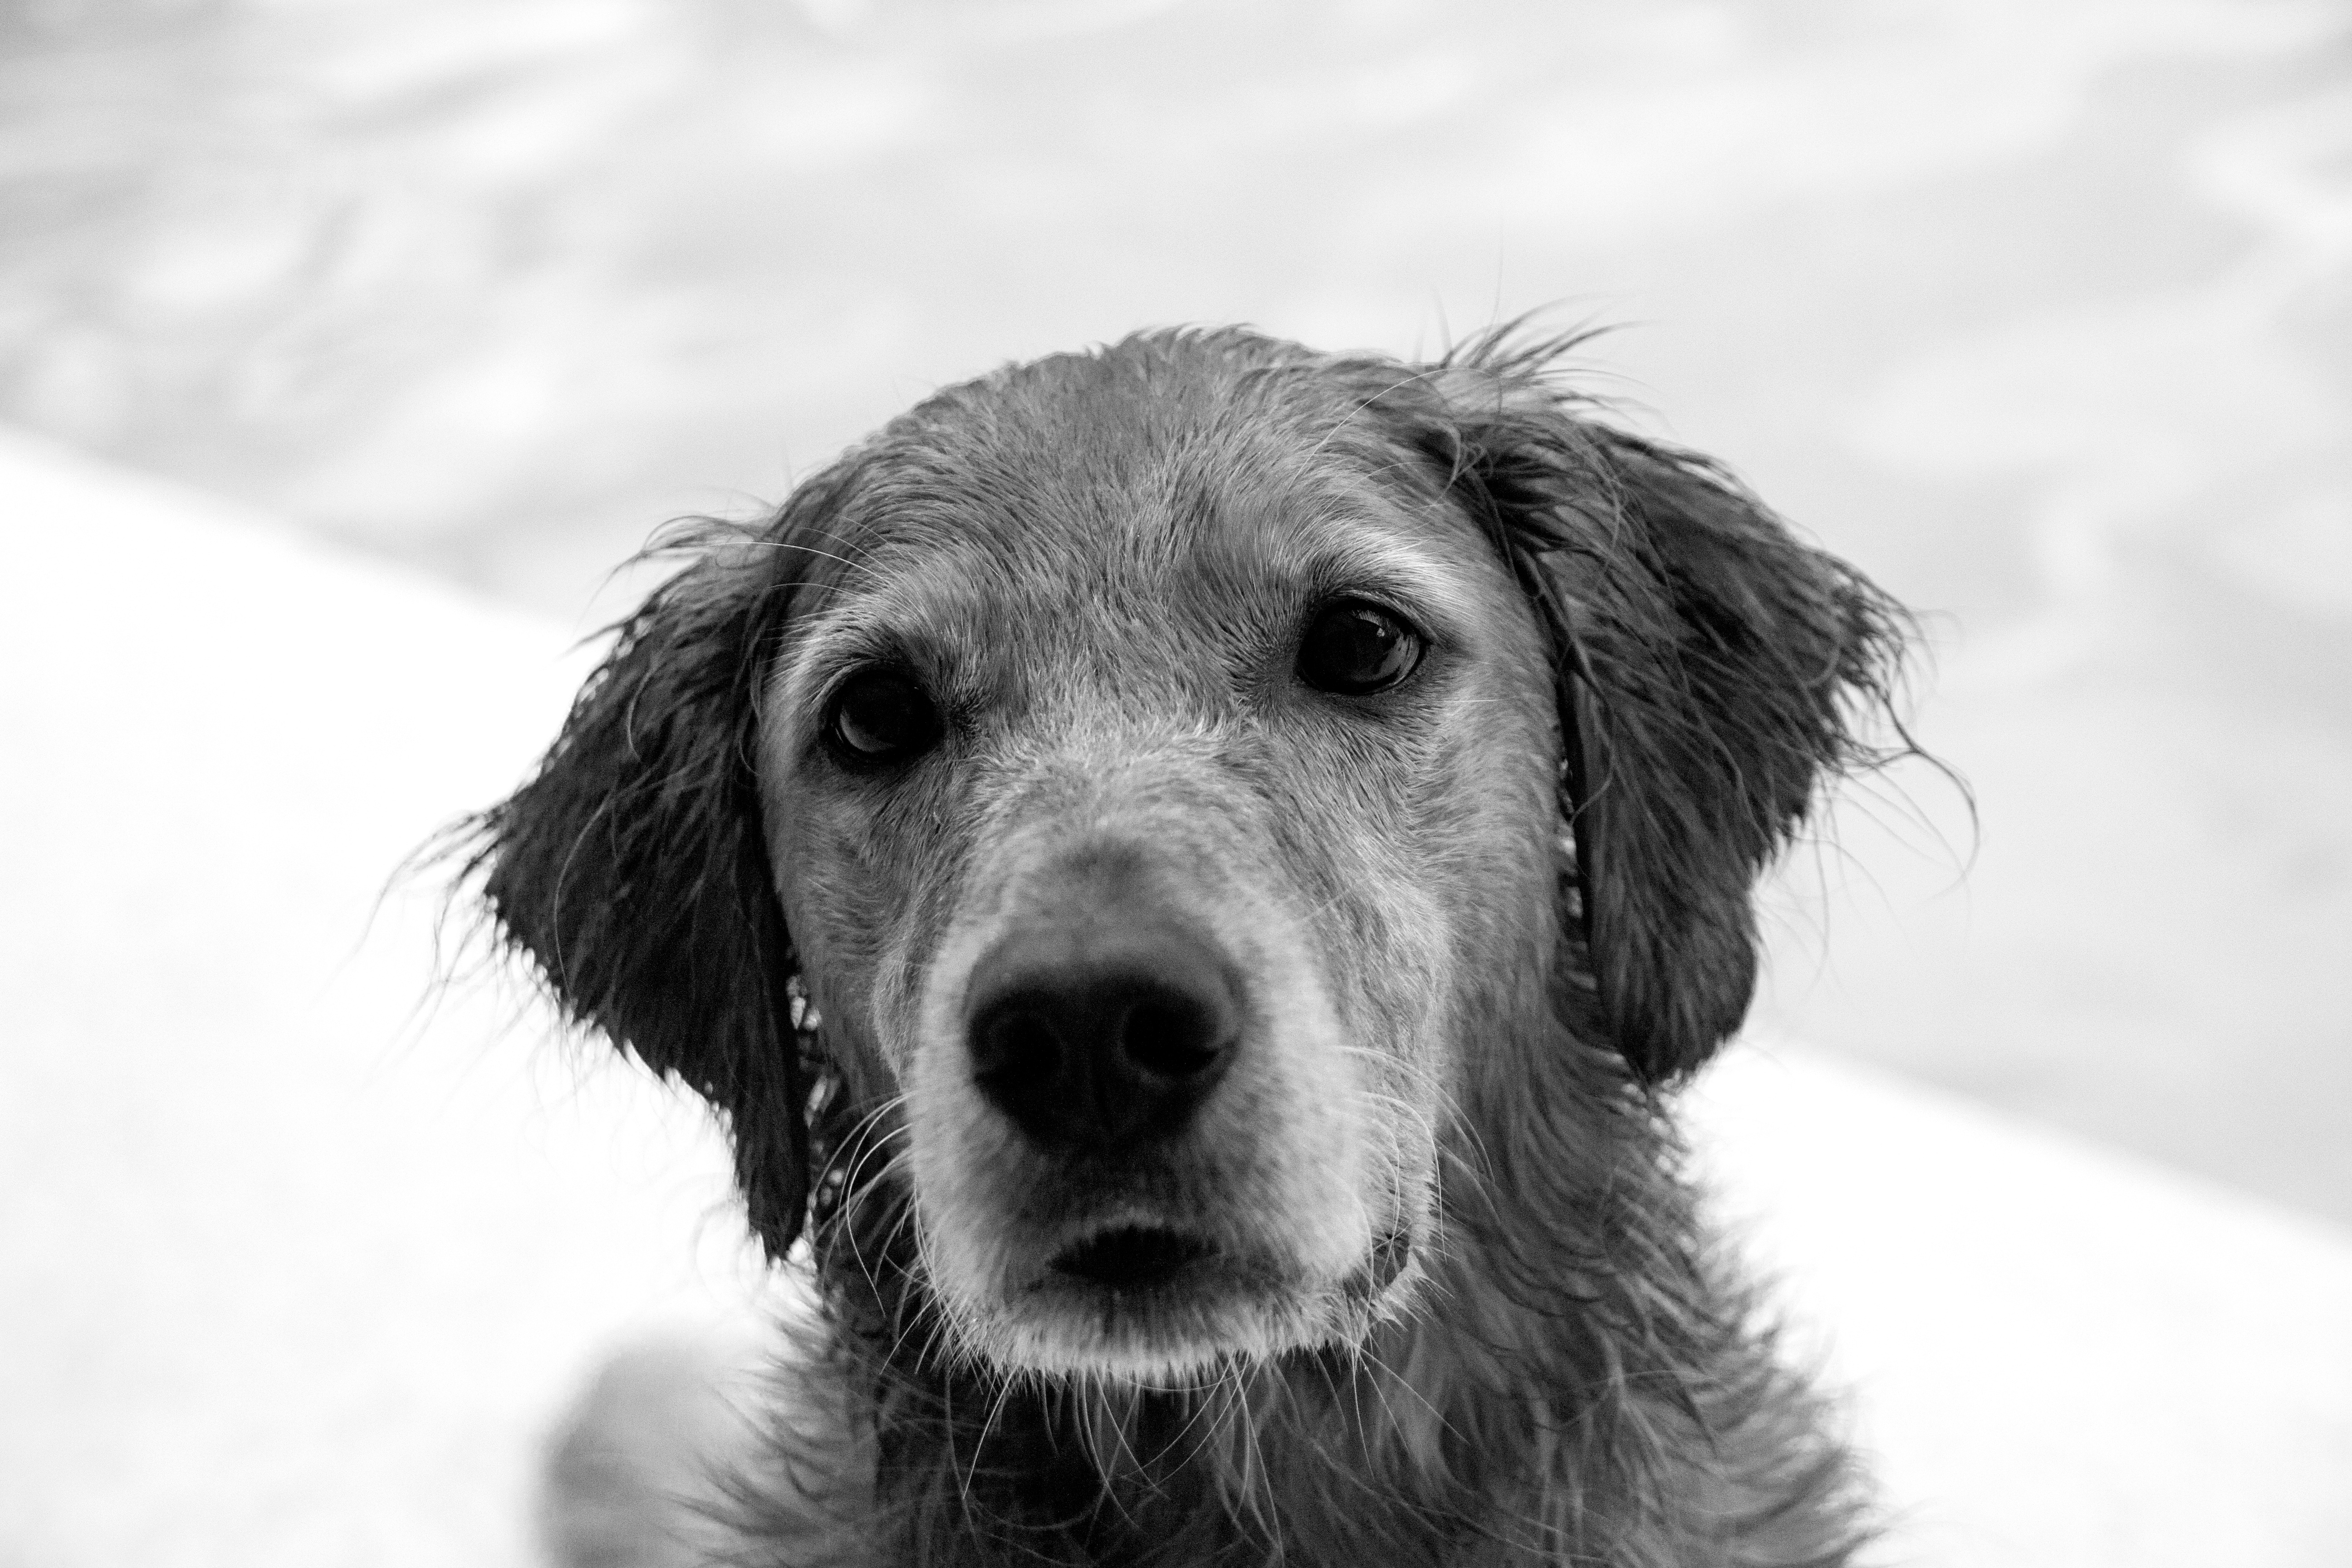
black and white, dog, mammal, black, monochrome, snout, vertebrate, dog breed, retriever, flat coated retriever, monochrome photography, setter, dog like mammal